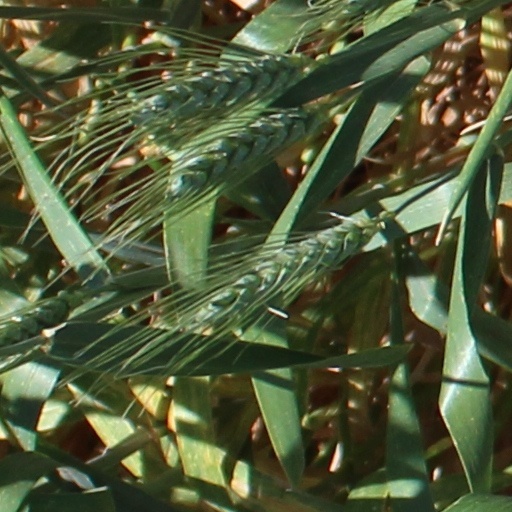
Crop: wheat